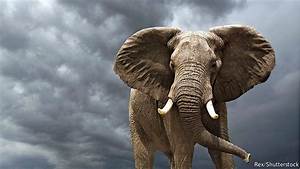
Label: elefante